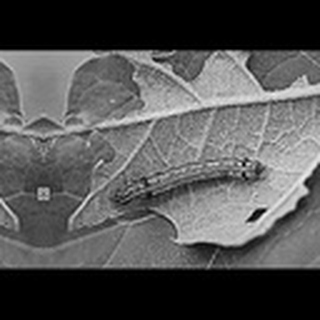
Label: cotton_army_worm